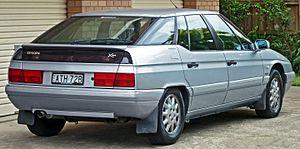
Citroën est un constructeur automobile français. Son nom en forme longue est Automobiles Citroën. L'entreprise a été fondée en 1919 par André Citroën. La marque a toujours été réputée pour ses technologies d'avant-garde et, à plusieurs reprises, elle a révolutionné le monde de l'industrie de l'automobile. Citroën a notamment créé la Traction Avant, l'utilitaire H, les 2 CV, DS, Méhari, SM, GS, CX, BX ou encore la XM, qui sont toutes des créations d'avant-garde.